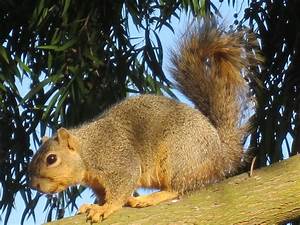
Label: squirrel